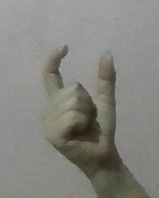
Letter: nun